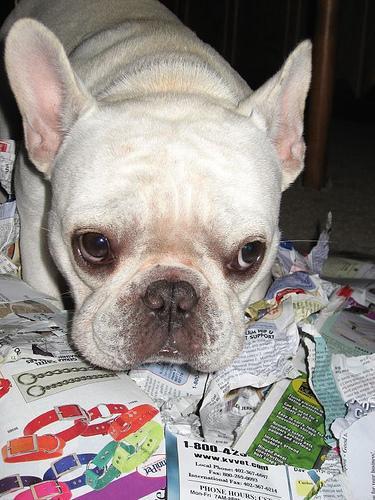
French_bulldog